Tetryl

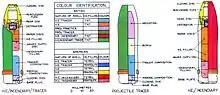
Cross-sectional view of Oerlikon 20 mm cannon shells (dating from circa 1945) showing color code for tetryl filling

Tetryl was used mainly during World Wars I and II and later conflicts. Tetryl is usually used on its own, though can sometimes be found in compositions such as tetrytol. Tetryl is no longer manufactured or used in the United States, but can still be found in legacy munitions such as the M14 anti-personnel landmine.